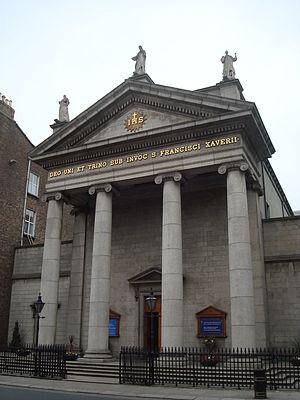
L’église Saint-François-Xavier est un édifice religieux catholique sis à la Gardiner street, au centre de la ville de Dublin. Construite de 1829 à 1832 elle appartient aux jésuites qui en assurent encore aujourd'hui les services pastoraux.